Answer in natural language. Which object is closer to the camera taking this photo, flatscreen television black bezel offscreen (highlighted by a blue box) or Doorframe (highlighted by a green box)? Choose between the following options: flatscreen television black bezel offscreen (highlighted by a blue box) or Doorframe (highlighted by a green box)
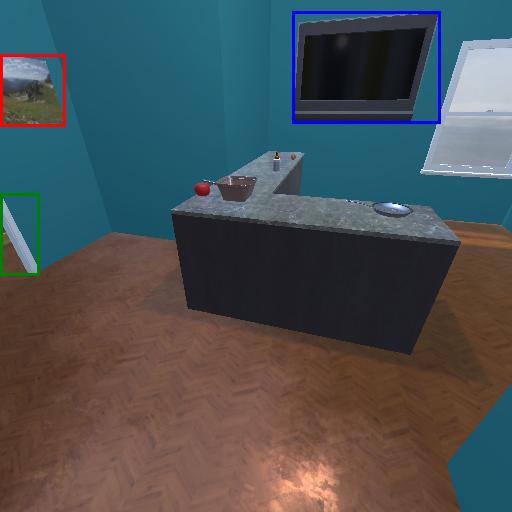
<answer>Doorframe (highlighted by a green box)</answer>